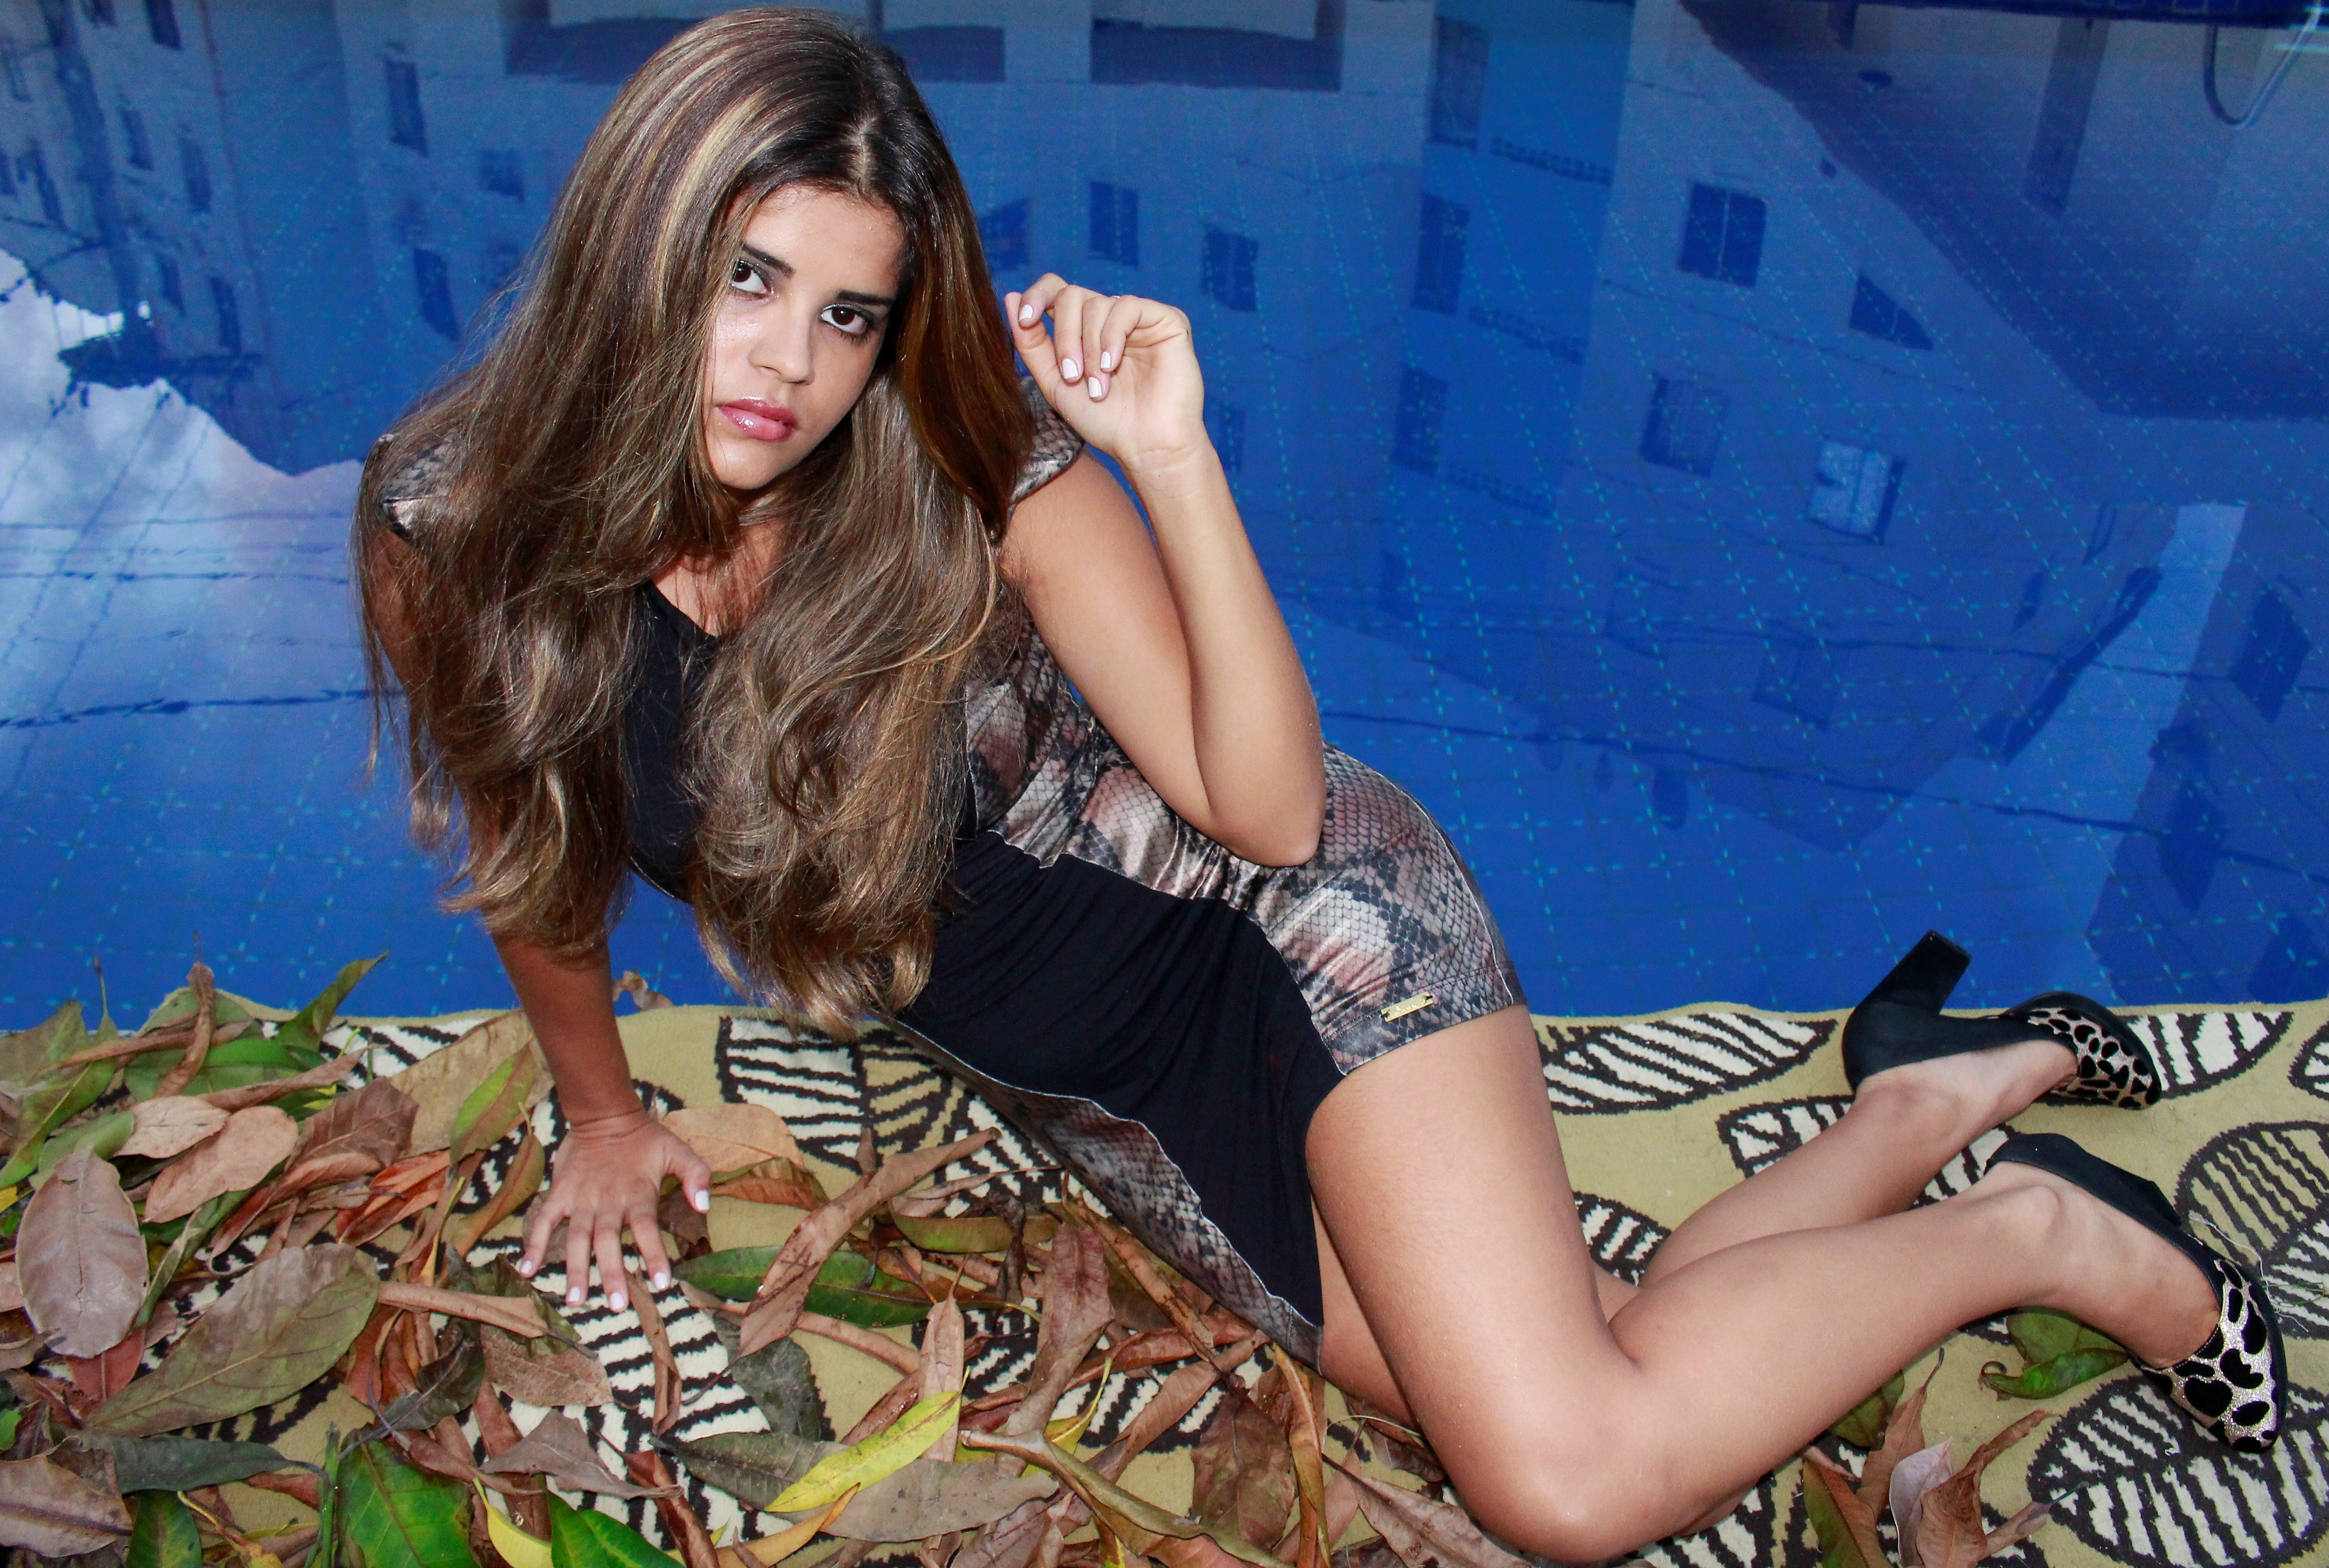
girl, hair, leg, model, fashion, lady, long hair, black hair, legs, thigh, beauty, young woman, elegance, charm, photo shoot, possing, art model, supermodel